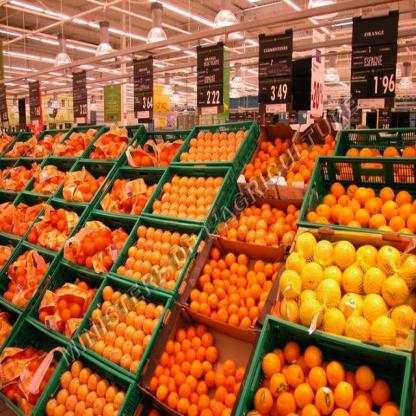
Scene: Indoor